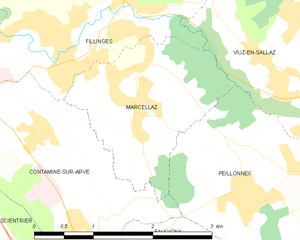
Carte des communes françaises Marcellaz